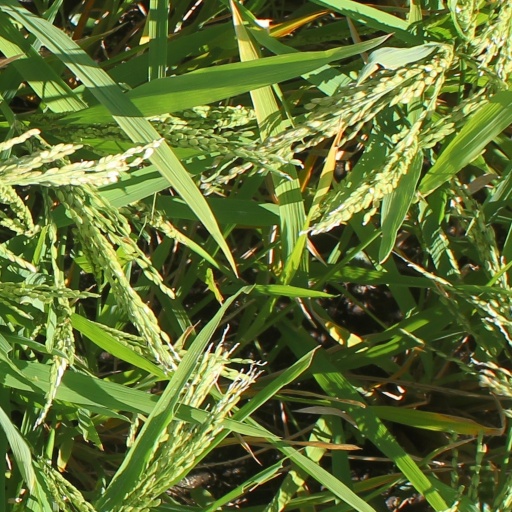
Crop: rice